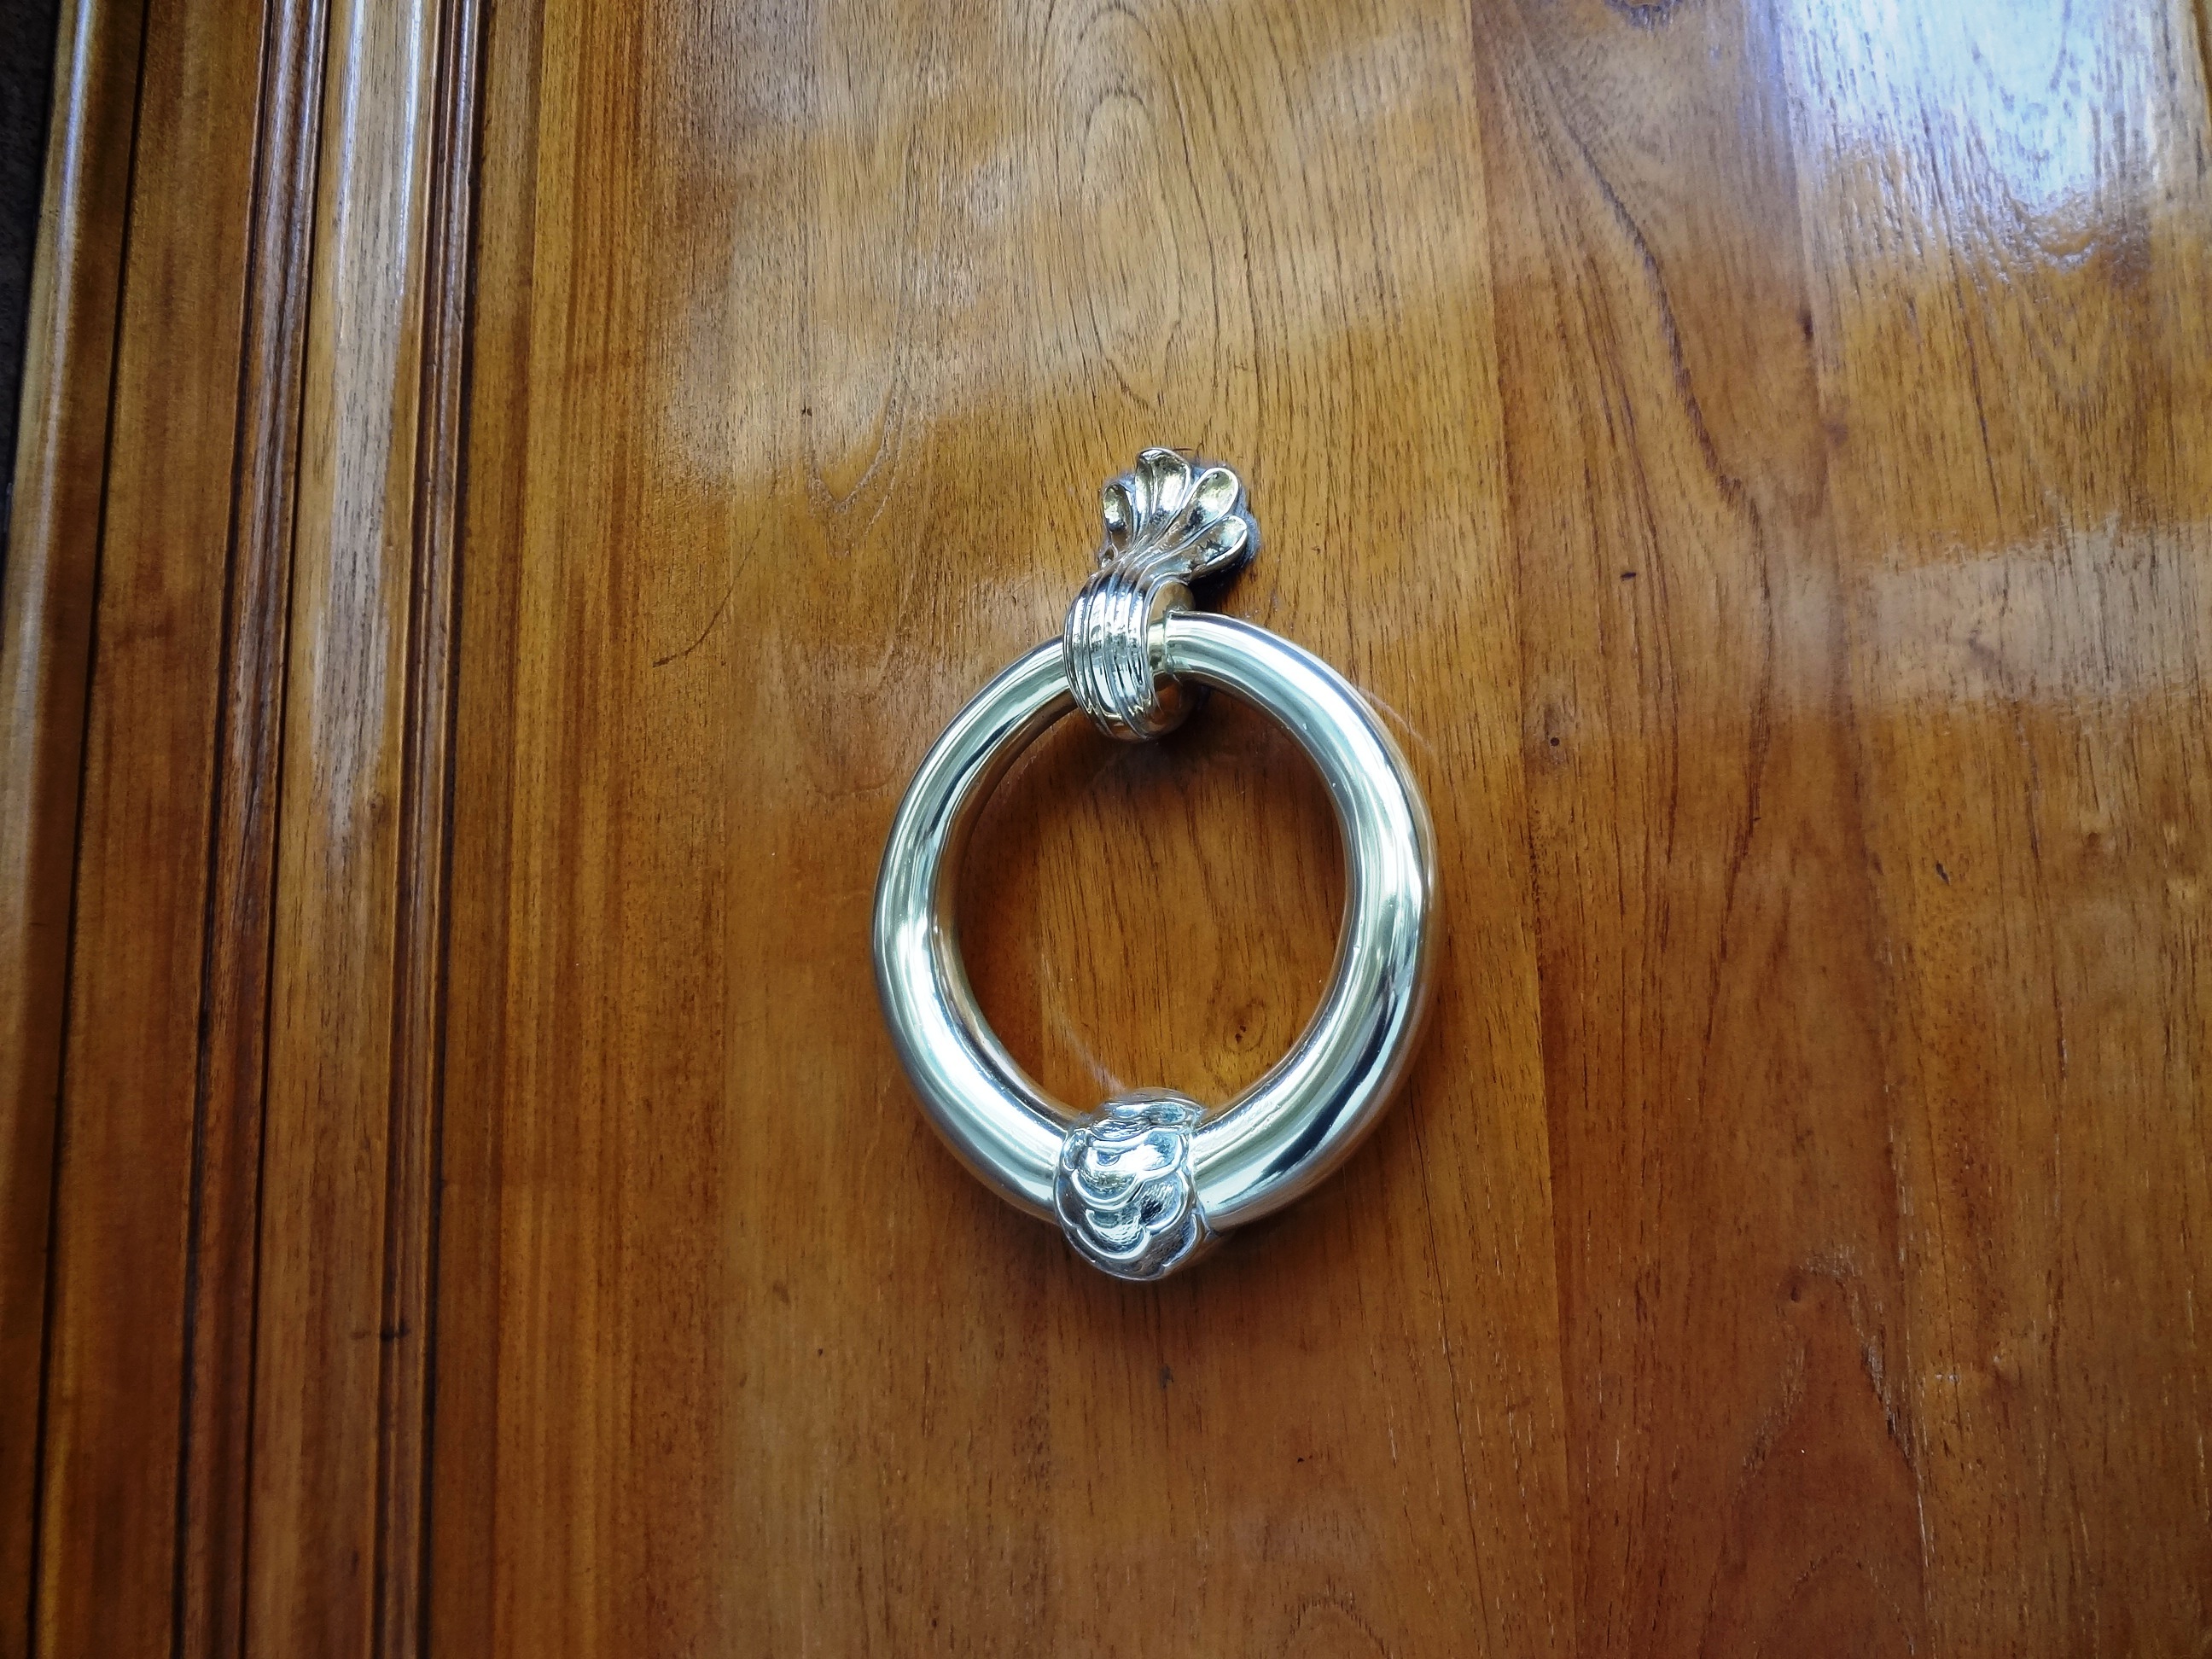
hand, ring, metal, door, circle, jewellery, wooden door, silver, earrings, entry, knocker, fashion accessory